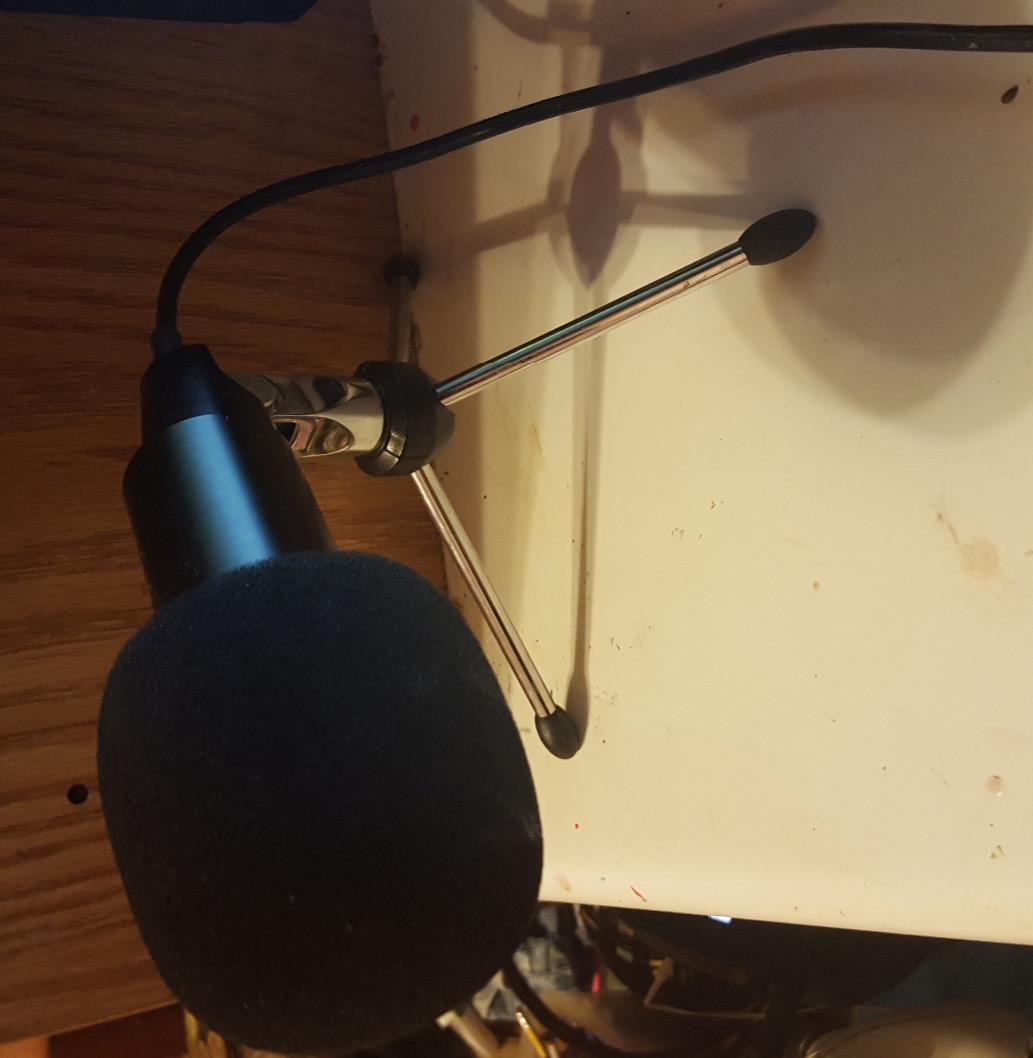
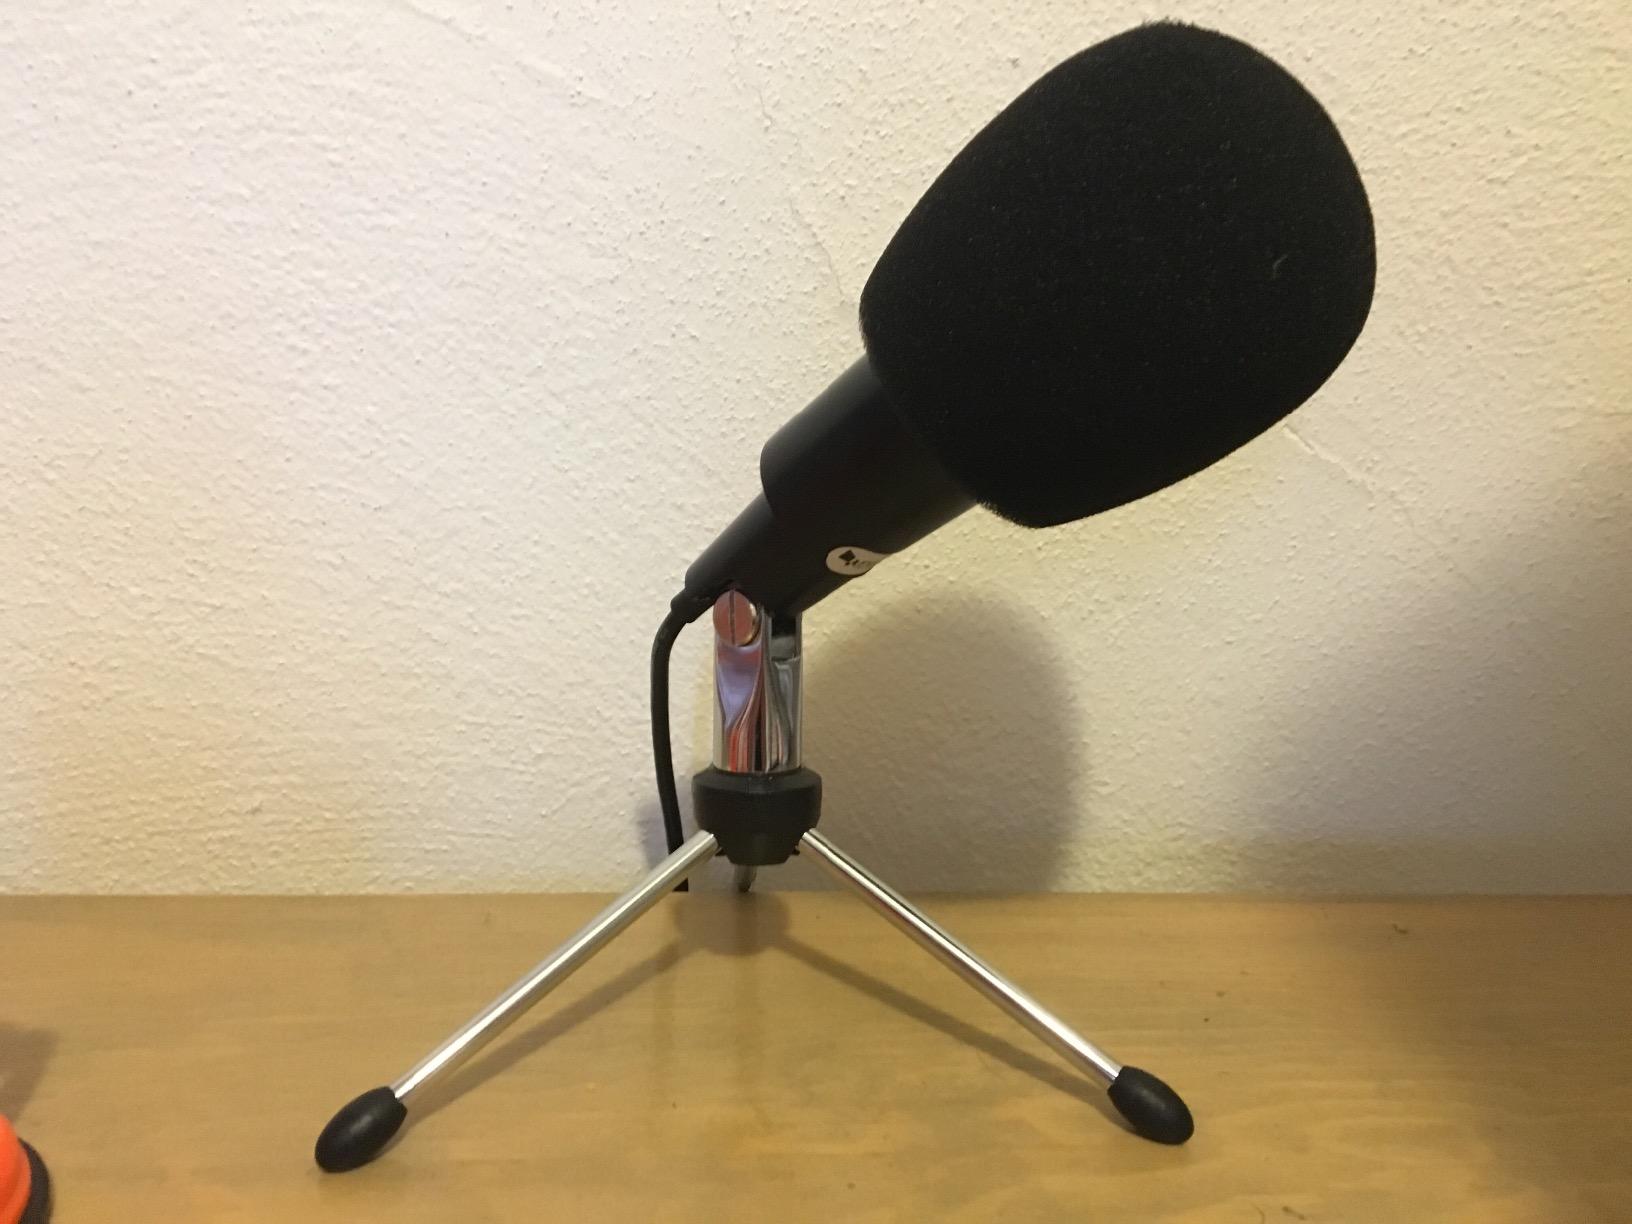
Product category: microphone
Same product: yes